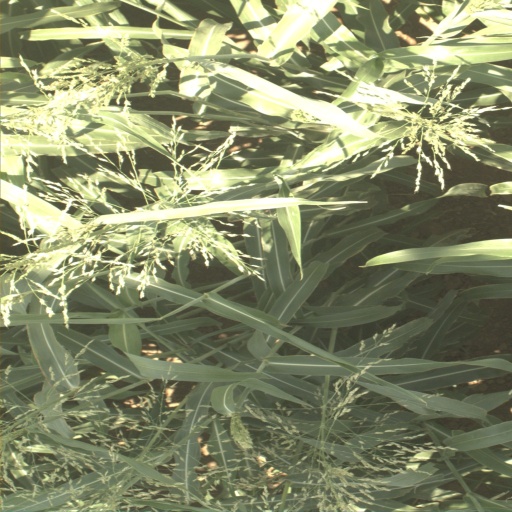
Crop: sorghum